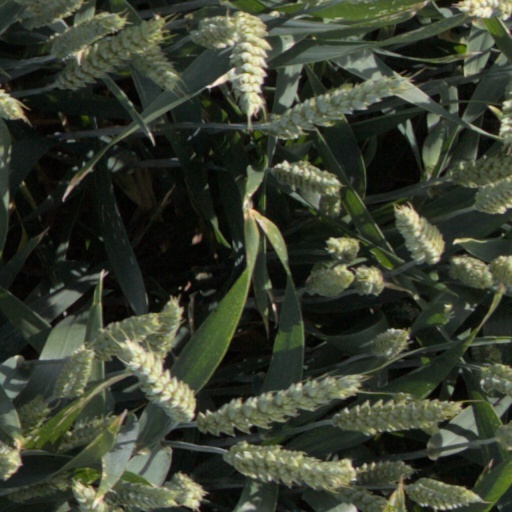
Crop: wheat